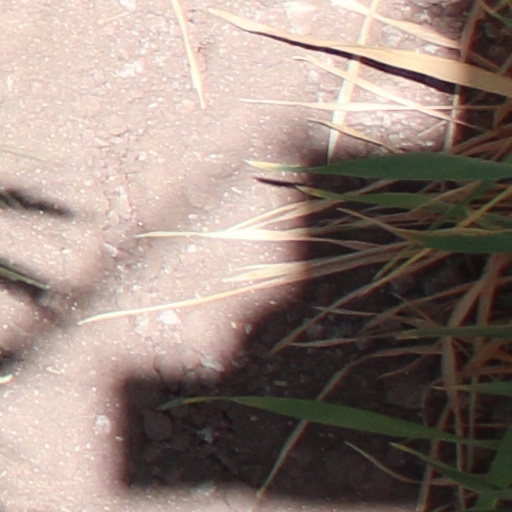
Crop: wheat